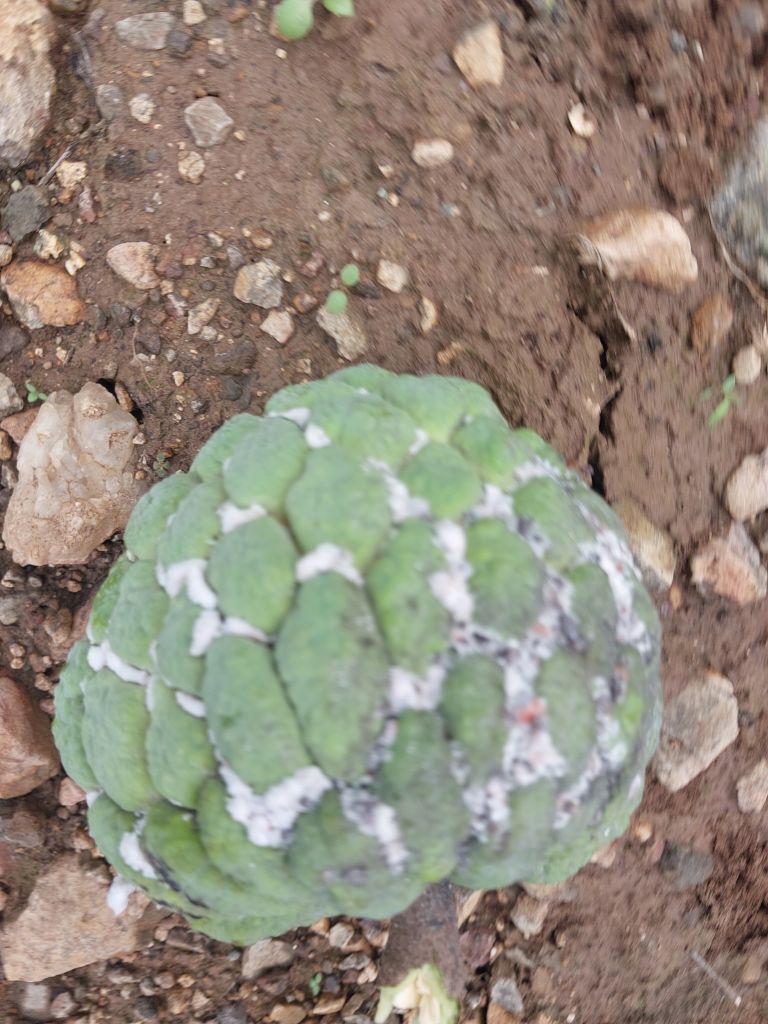
Disease label: Mealy Bug